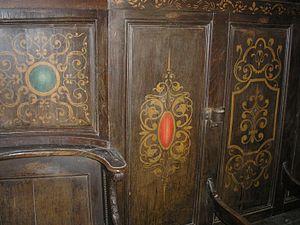
Mesnil-Clinchamps (Normandie, France). Les stalles de l'église Saint-Martin.
L'église Saint-Martin de Mesnil-Clinchamps est une église catholique située à Mesnil-Clinchamps, en France.